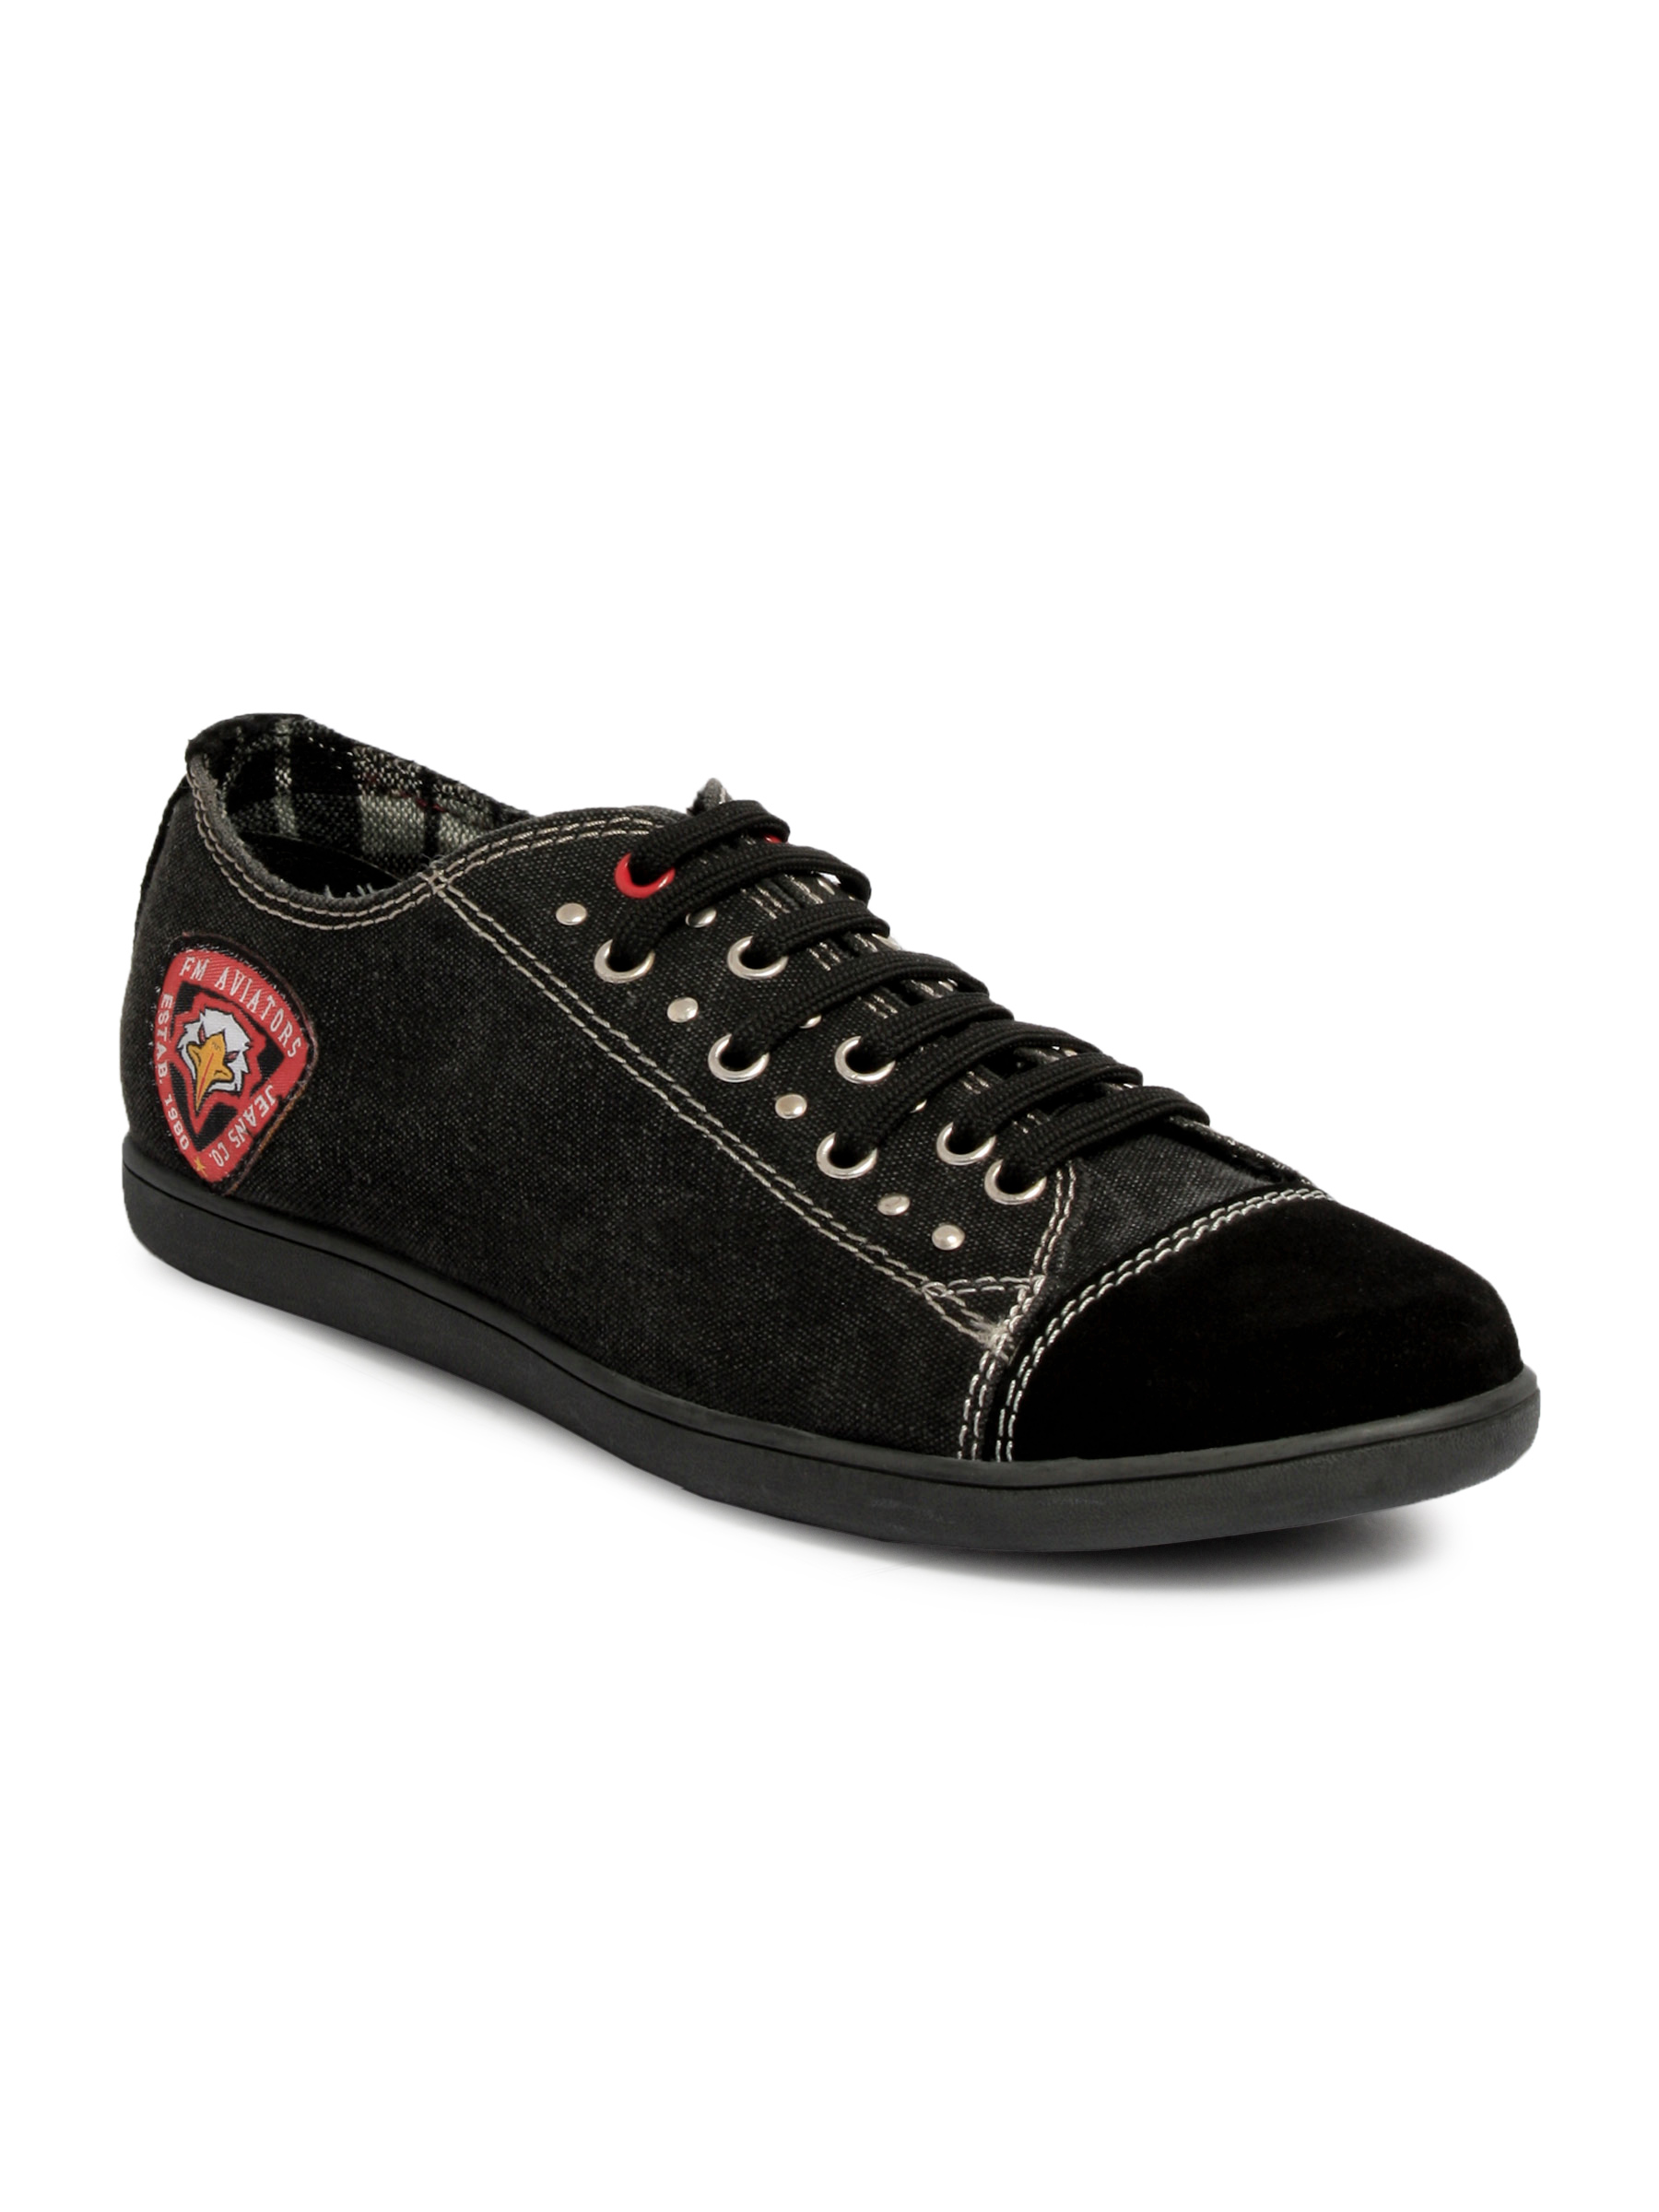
Flying Machine Men Casual Black Casual Shoes
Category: Footwear / Shoes / Casual Shoes
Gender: Men
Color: Black
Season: Fall 2011
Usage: Casual